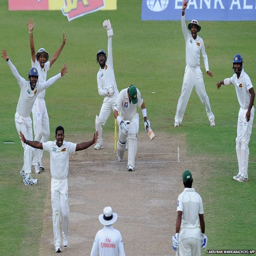
cricketers appeal to the umpire